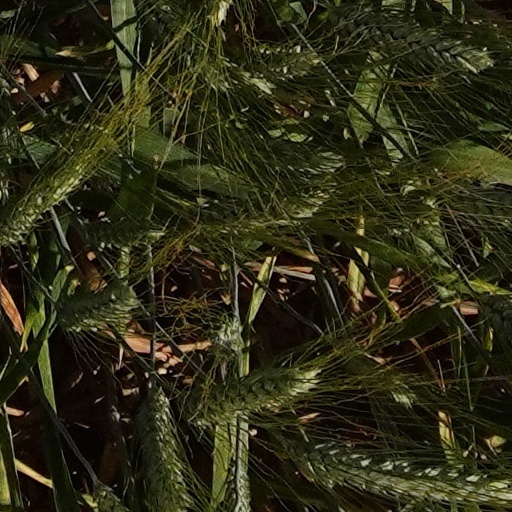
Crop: wheat